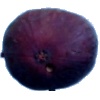
Label: Fig 1